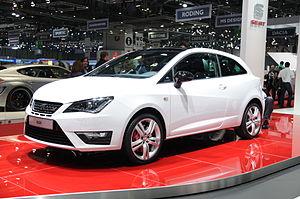
Salon international de l'automobile de Genève 2013